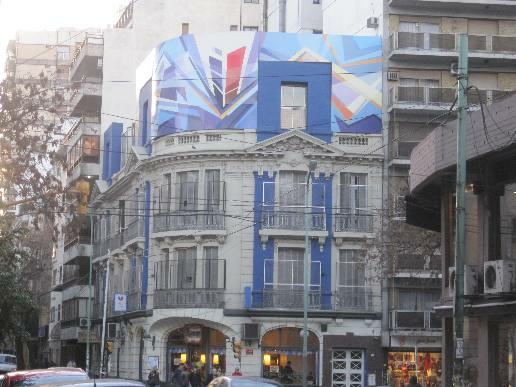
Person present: No